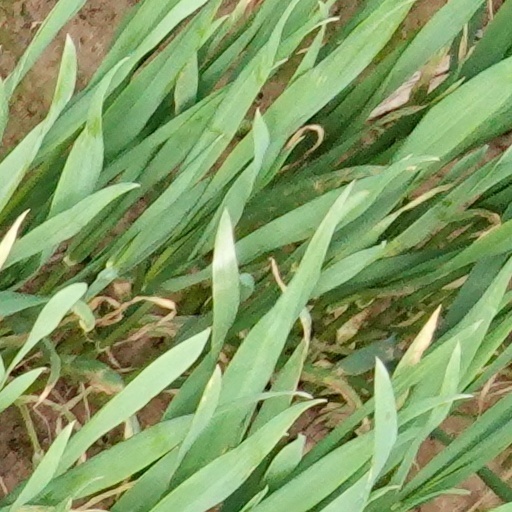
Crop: wheat